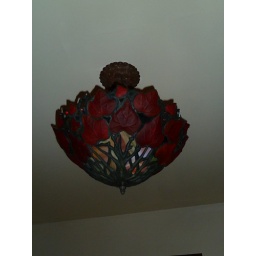
Stained glass ceiling fixture in parlor kitchen